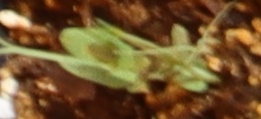
Label: Field Pea